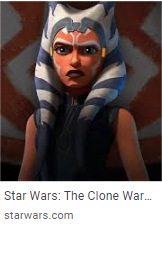
Portrait style: Cartoon Portrait